Schlitz Playhouse of Stars

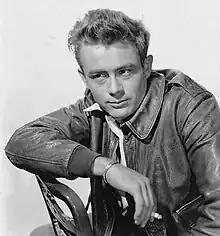

Guest stars included the child actress Beverly Washburn, later on "The New Loretta Young Show", who appeared in "The Closed Door" (1953) and "One Left Over" (1957).